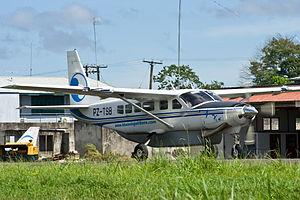
Blue Wing Airlines n.v. est une compagnie ayant son siège social à Zorg en Hoop Aéroport de Paramaribo, Suriname. La compagnie a commencé ses activités en janvier 2002 et opère sur des vols charters et des services réguliers de Paramaribo à destination de l'intérieur du Suriname, le Guyana, le Brésil, le Venezuela et la région des Caraïbes. Sa base principale est Zorg en Hoop de l'Aéroport. La compagnie est sur la liste des transporteurs aériens interdits dans l'UE pour les violations de la sécurité. Ils ont été temporairement retiré de la liste, le 28 novembre 2007, après la mise en œuvre d'un plan de mesures correctives ordonnées par l'UE, la Commission de Transport. Toutefois, le 6 juillet 2010, la compagnie aérienne a été banni à nouveau de l'union Européenne et de l'espace aérien du territoire français à la suite de trois accidents impliquant des appareils de Blue Wing Airlines : un le 3 avril 2008 à 19 morts, un autre accident le 15 octobre 2009 qui conduisent à quatre quelconque des blessures, et un troisième incident du 15 mai 2010 avec 8 décès.